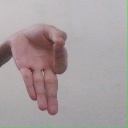
अक्षर: ज्ञ